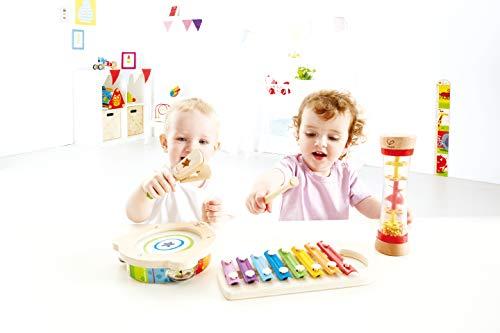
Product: Hape Toddler Beat Box Set, Wooden Music Toy Set
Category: Toys & Games | Baby & Toddler Toys | Musical Toys
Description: Includes four different instruments for an all inclusive Jam session.
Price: $32.00
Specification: ProductDimensions:2x14x15inches|ItemWeight:3.2ounces|ShippingWeight:2.6pounds(Viewshippingratesandpolicies)|DomesticShipping:ItemcanbeshippedwithinU.S.|InternationalShipping:ThisitemcanbeshippedtoselectcountriesoutsideoftheU.S.LearnMore|ASIN:B01M0AFB7E|Itemmodelnumber:E8148|Manufacturerrecommendedage:18months-12years